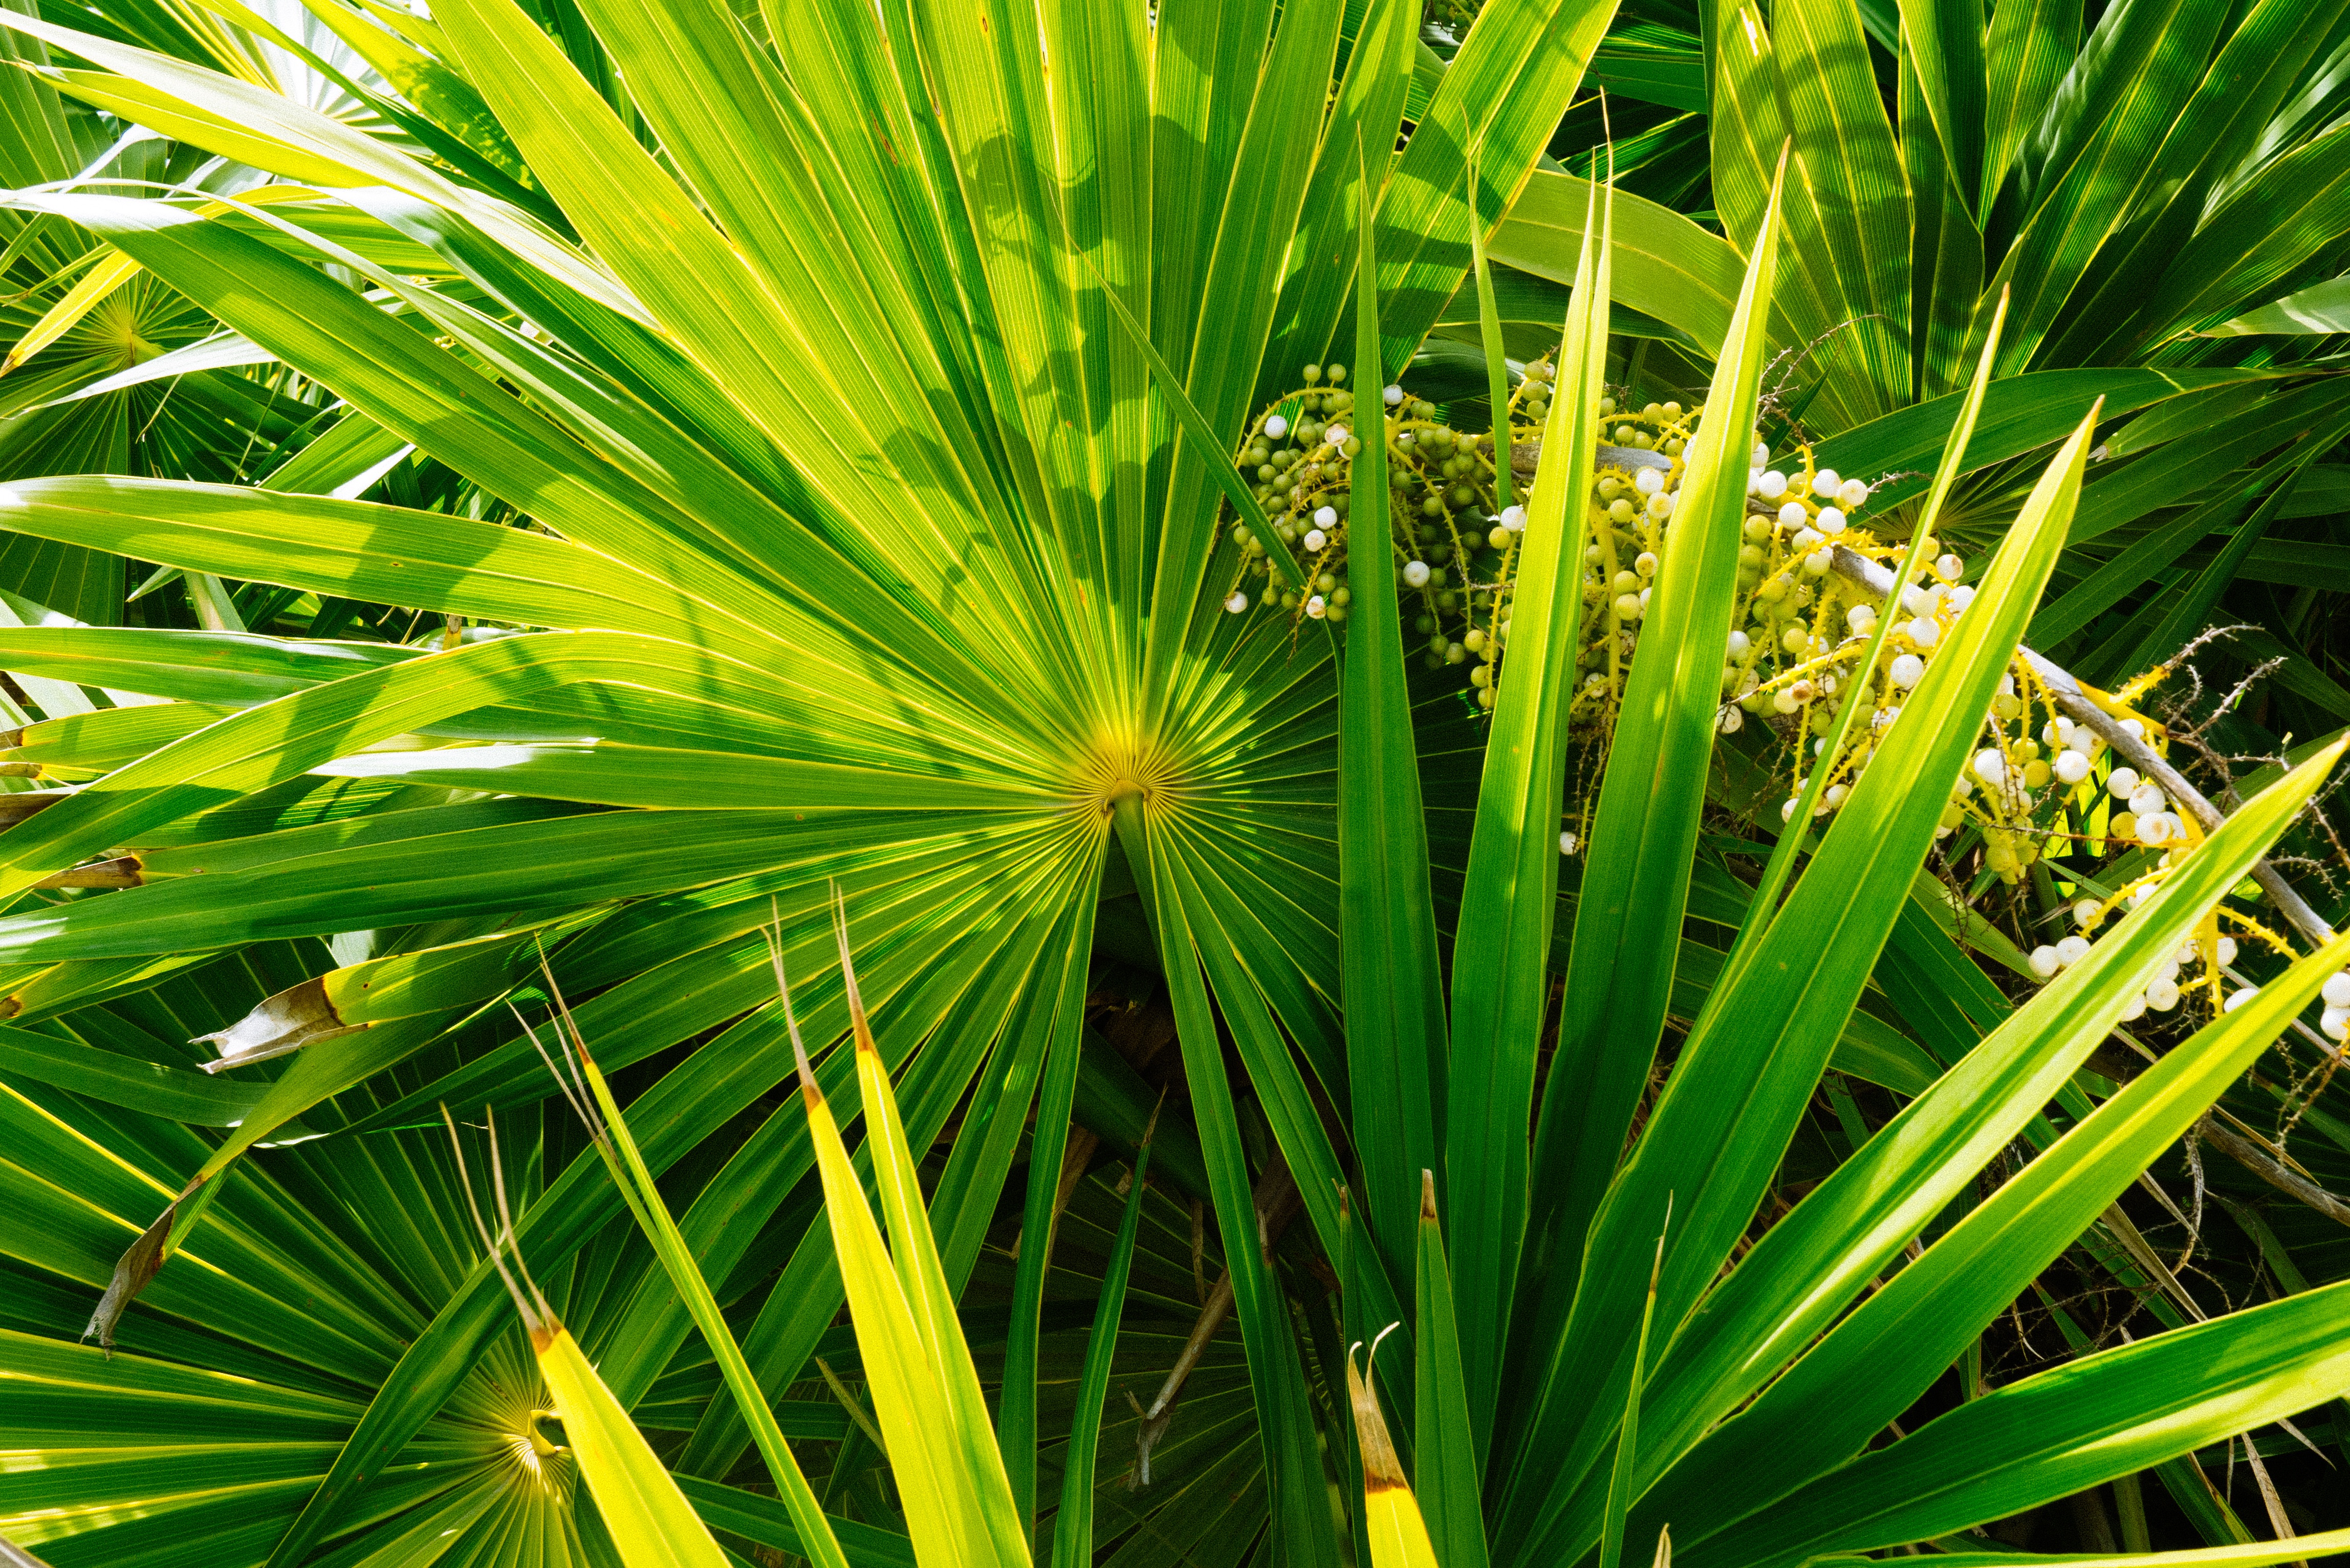
tree, grass, branch, plant, lawn, leaf, flower, green, botany, flora, flowering plant, grass family, plant stem, woody plant, land plant, arecales, palm family, saw palmetto